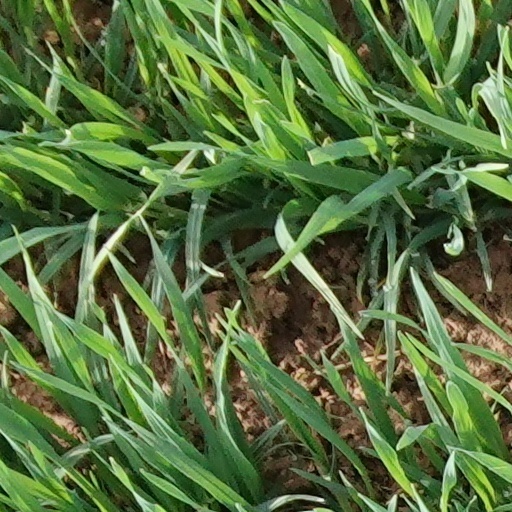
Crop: wheat